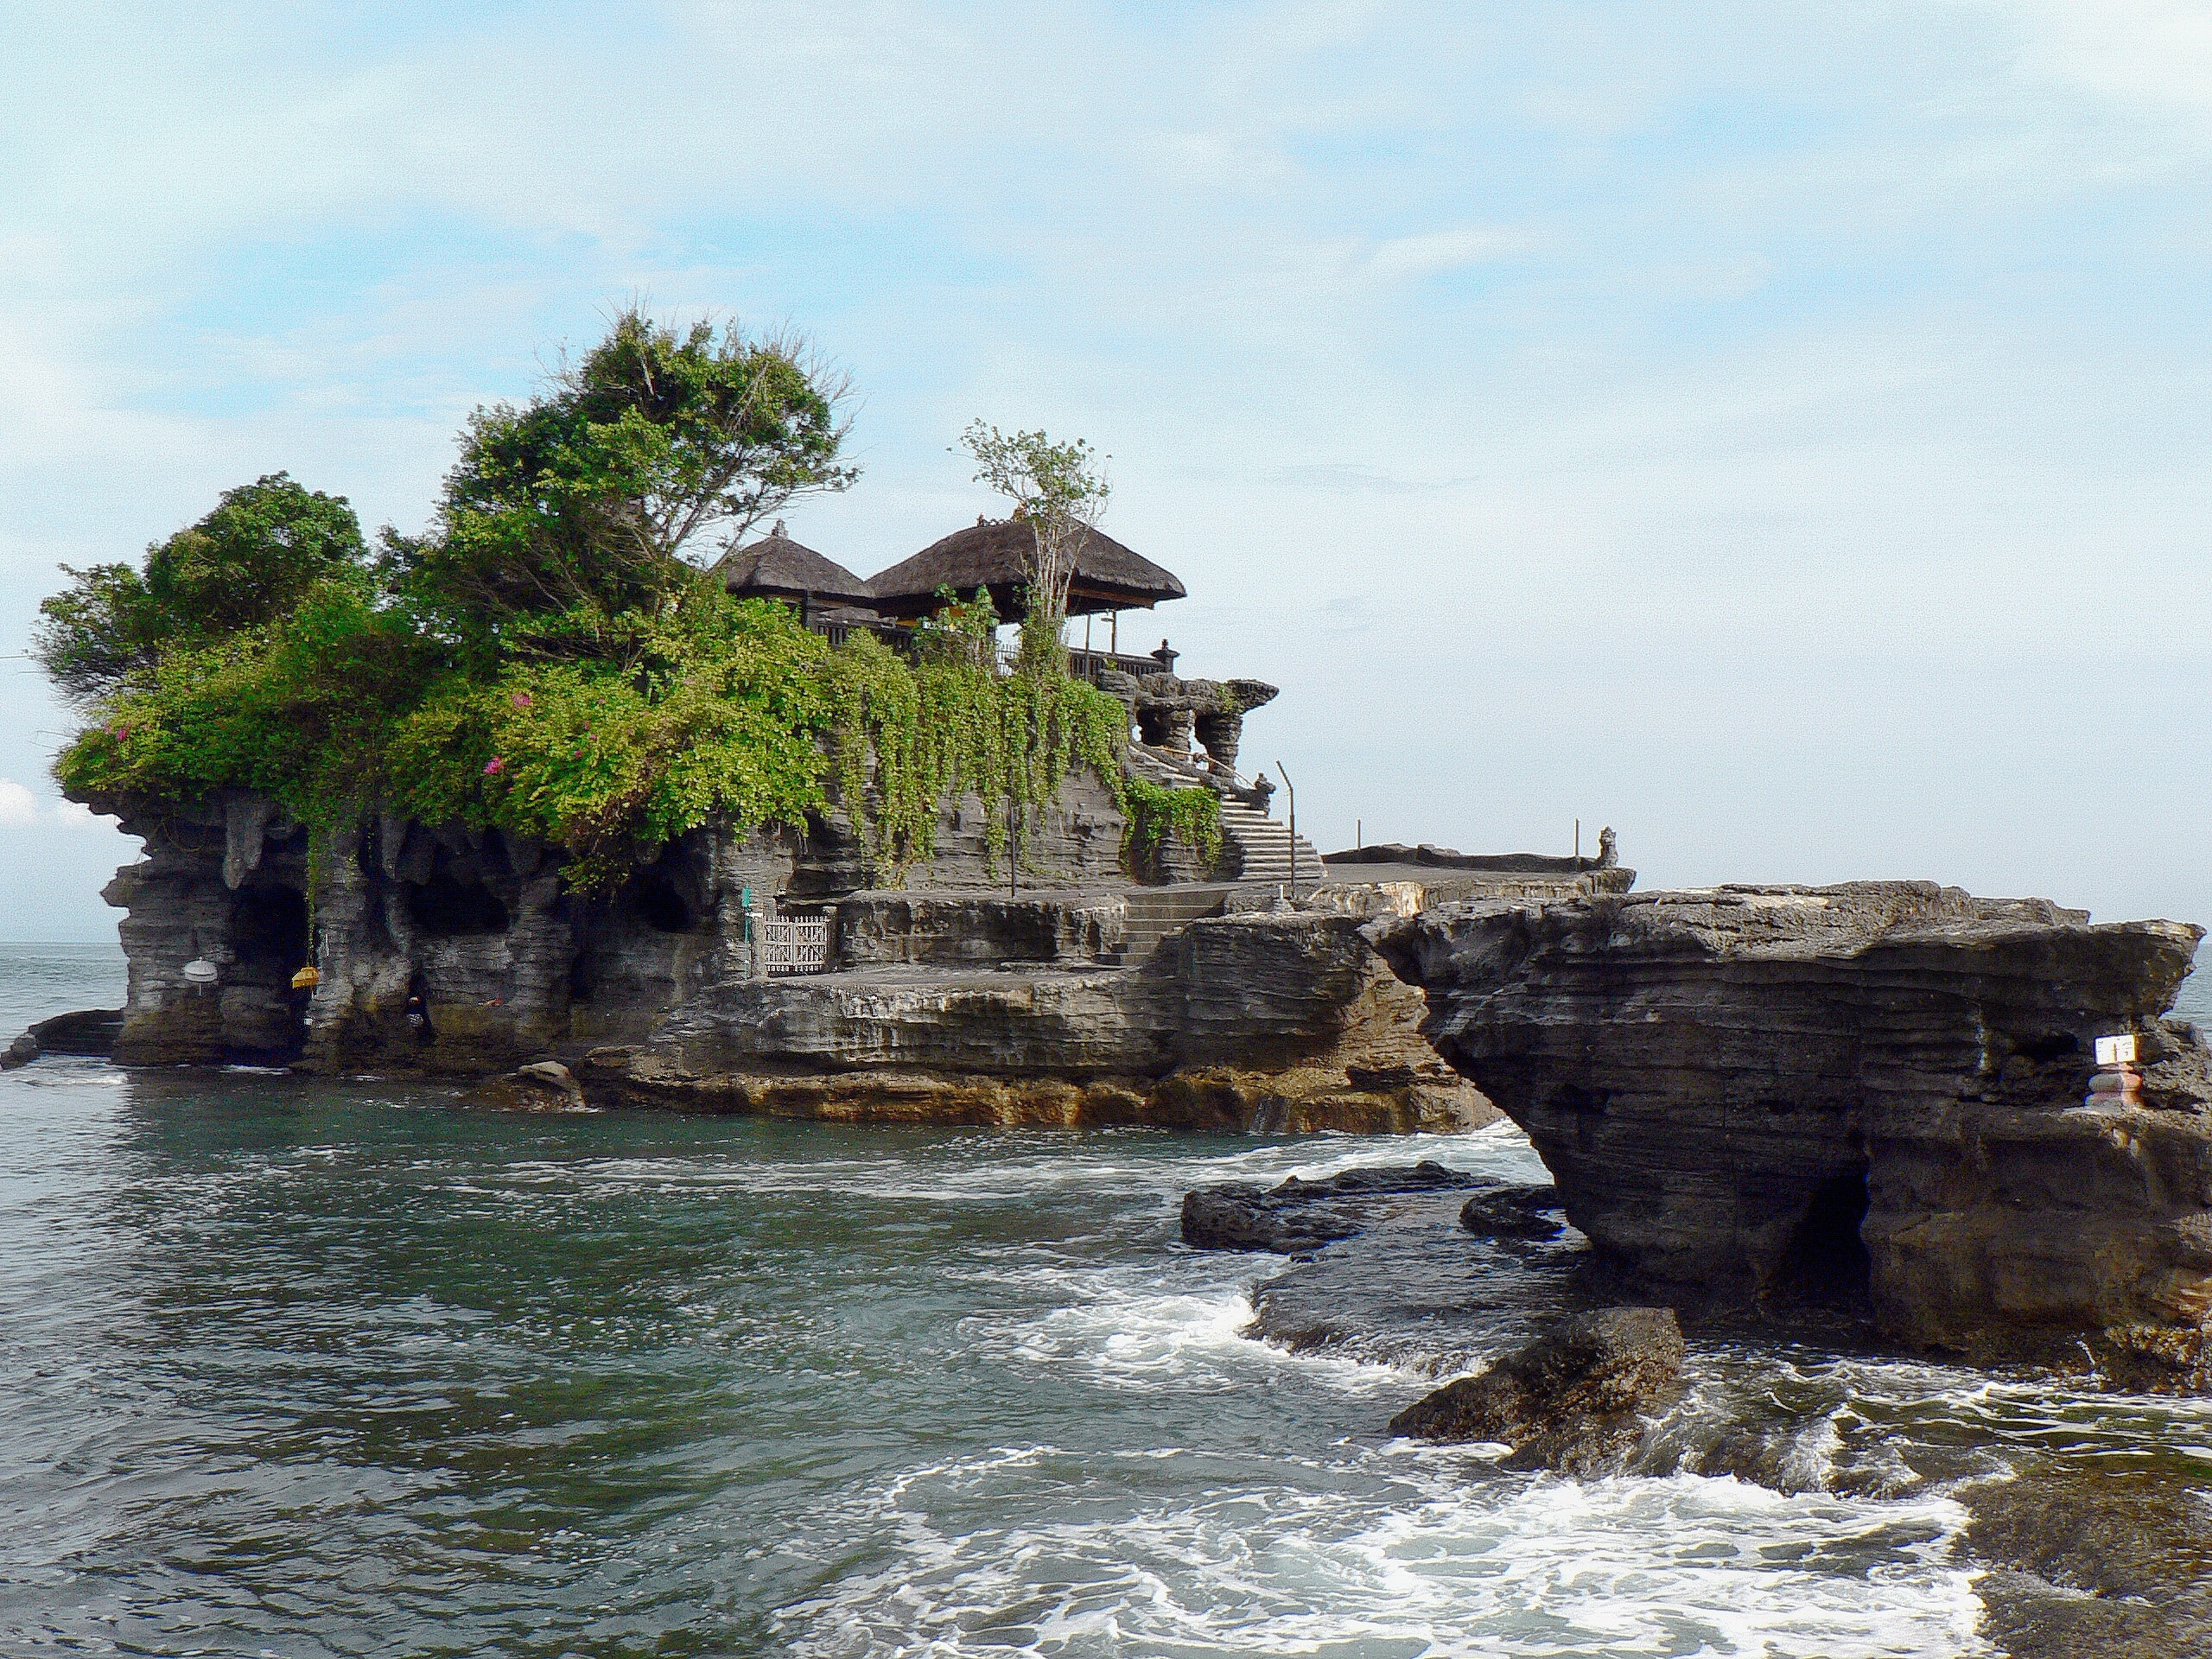
beach, sea, coast, rock, ocean, architecture, shore, vacation, cliff, cove, bay, buddhist, religion, island, tourism, terrain, temple, ruins, indonesia, cape, bali, tanah lot